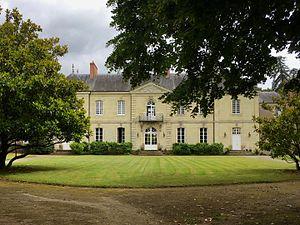
Façace principale de la Folie de la Gibraye
Cet article recense de manière non exhaustive les châteaux, maisons fortes, mottes castrales, situés dans le département français de la Loire-Atlantique.
Jean-Baptiste Ceineray, né en 10 mars 1722 à Paris et mort le 29 juin 1811 à Nantes, est un architecte et un urbaniste français néo-classique, concepteur d'un programme urbain et architectural qui a transformé sa ville d'adoption. Il est l'un des inspirateurs de Mathurin Crucy.
La folie de la Gibraye est un château situé à Saint-Sébastien-sur-Loire, en France.